Nunatakassak

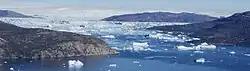
Aerial view of Nunatakassak and the Ikerasaa strait between the Kullorsuaq and Saqqarlersuaq islands.

Nunatakassak is located on the mainland of Greenland in the northernmost part of Upernavik Archipelago. To the south, Greenland icesheet drains into Melville Bay via Nunatakassaup Sermia glacier separating it from Wandel Land, another nunatak. To the northwest lies the Nunatarsuaq nunatak, possibly isolated as a new island, with OpenStreetMap maps, and the satellite photographs of Google Maps showing the nunatak as already isolated, with fast sea-ice in place of the retreated icesheet.